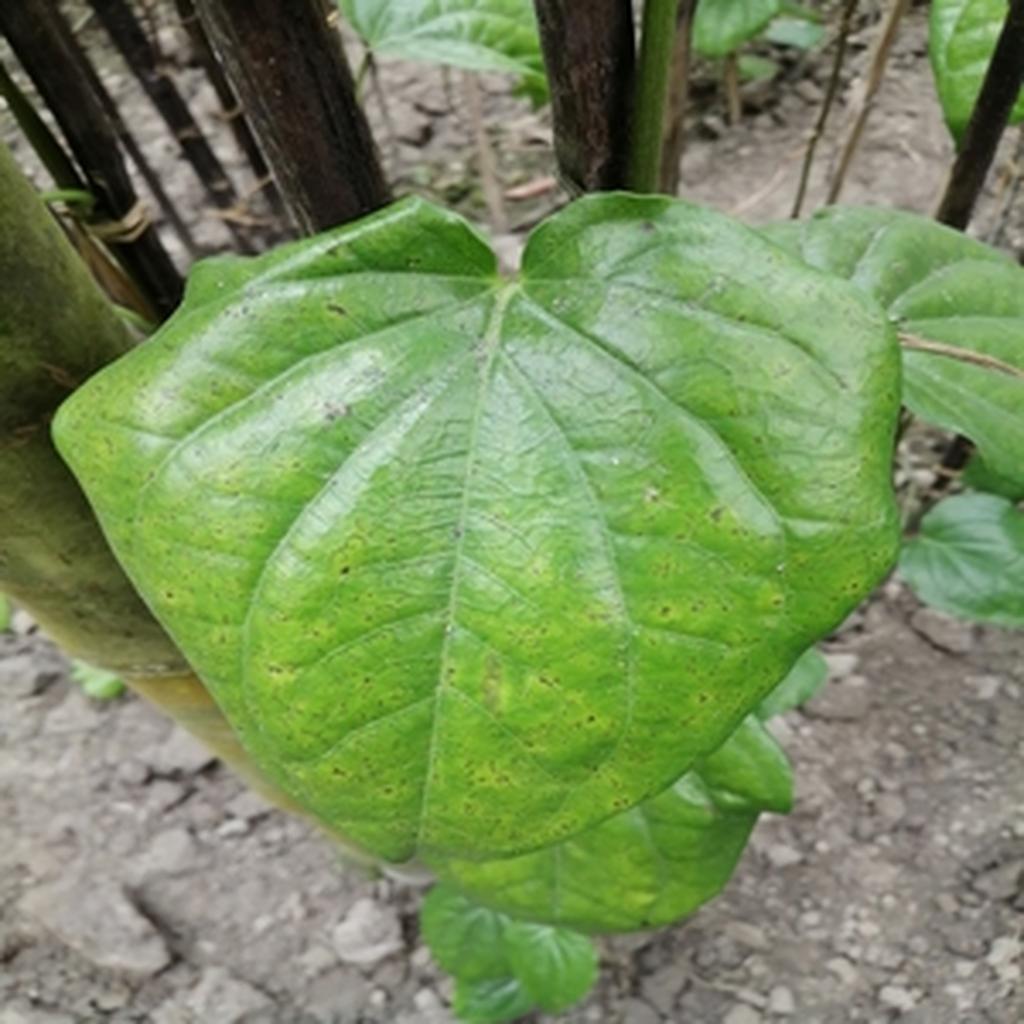
Label: Leaf_Spot